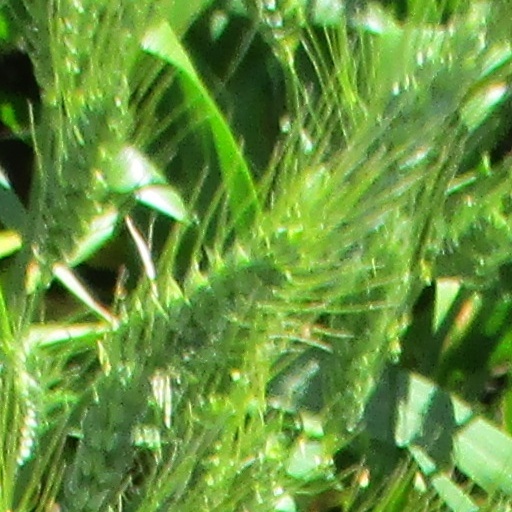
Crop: wheat